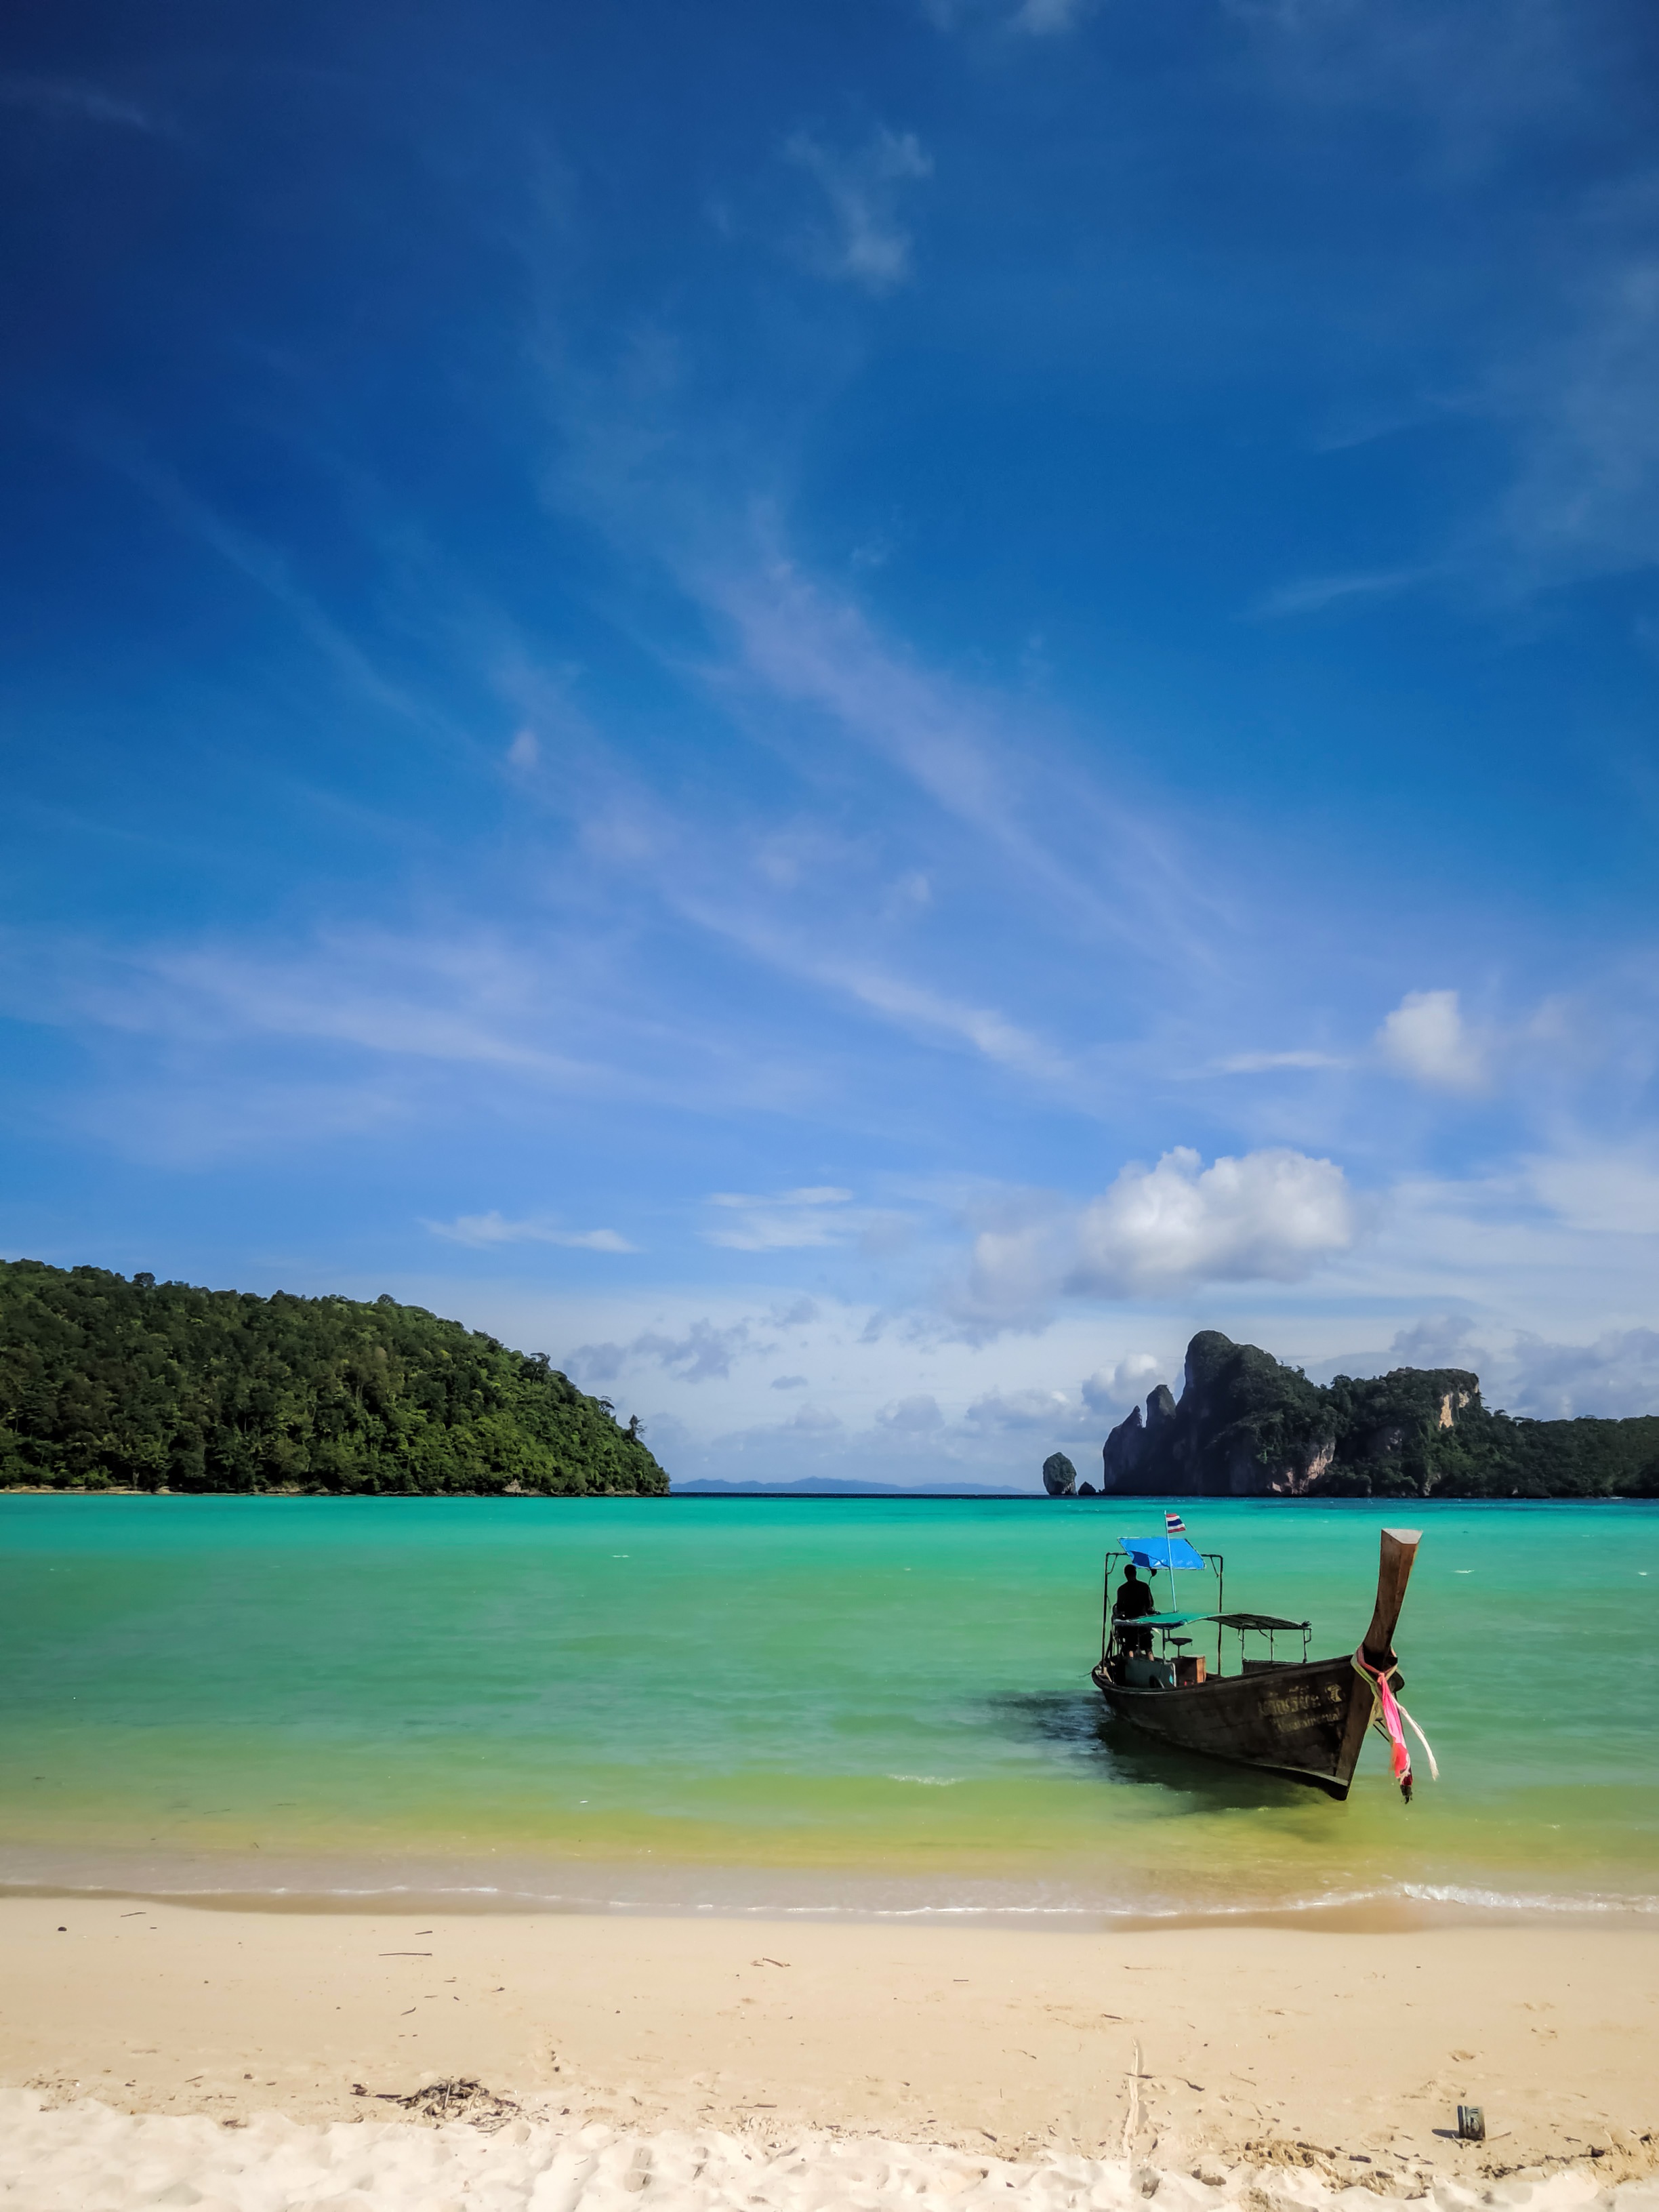
beach, sea, coast, sand, ocean, horizon, cloud, sky, shore, wave, ship, vacation, bay, island, asia, thailand, body of water, caribbean, tropics, cape